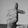
ASL letter: T